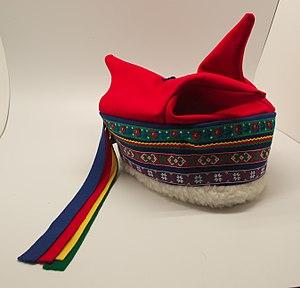
Cette page propose une liste de couvre-chefs par ordre alphabétique.